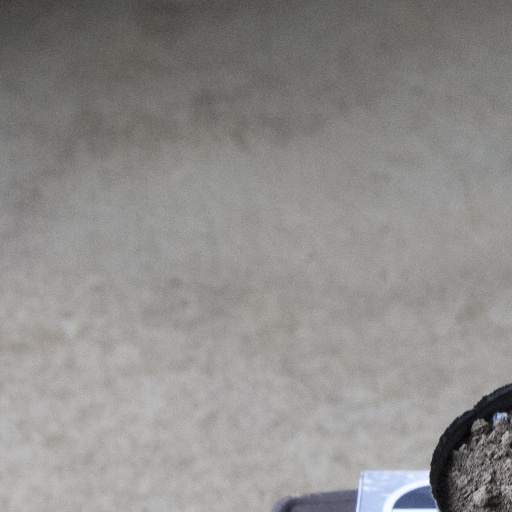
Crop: soybean